History of monarchy in Australia

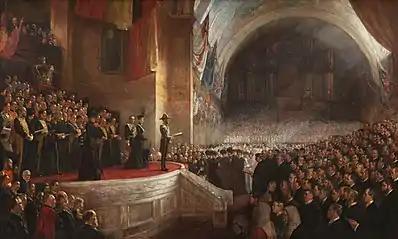
The opening of the Parliament of Australia on 9 May 1901, Melbourne, Australia

Prince Alfred, fourth child of Queen Victoria, became the first member of the Royal Family to visit the burgeoning colonies of Australia. He visited for five months in 1867, when he commanded HMS . He toured Adelaide, Melbourne, Brisbane, Tasmania and Sydney. The Melbourne "Argus" wrote on 26 November 1867: '[The Colony of] Victoria has not known in her thirty years' life a brighter day than yesterday. A Royal Prince, son of the greatest and noblest Queen that ever sat on the Throne of the British Empire, has landed on our shores, enjoyed our hospitality, and we are proud to know that we have done him honour worthy of ourselves and of the family he represents.'